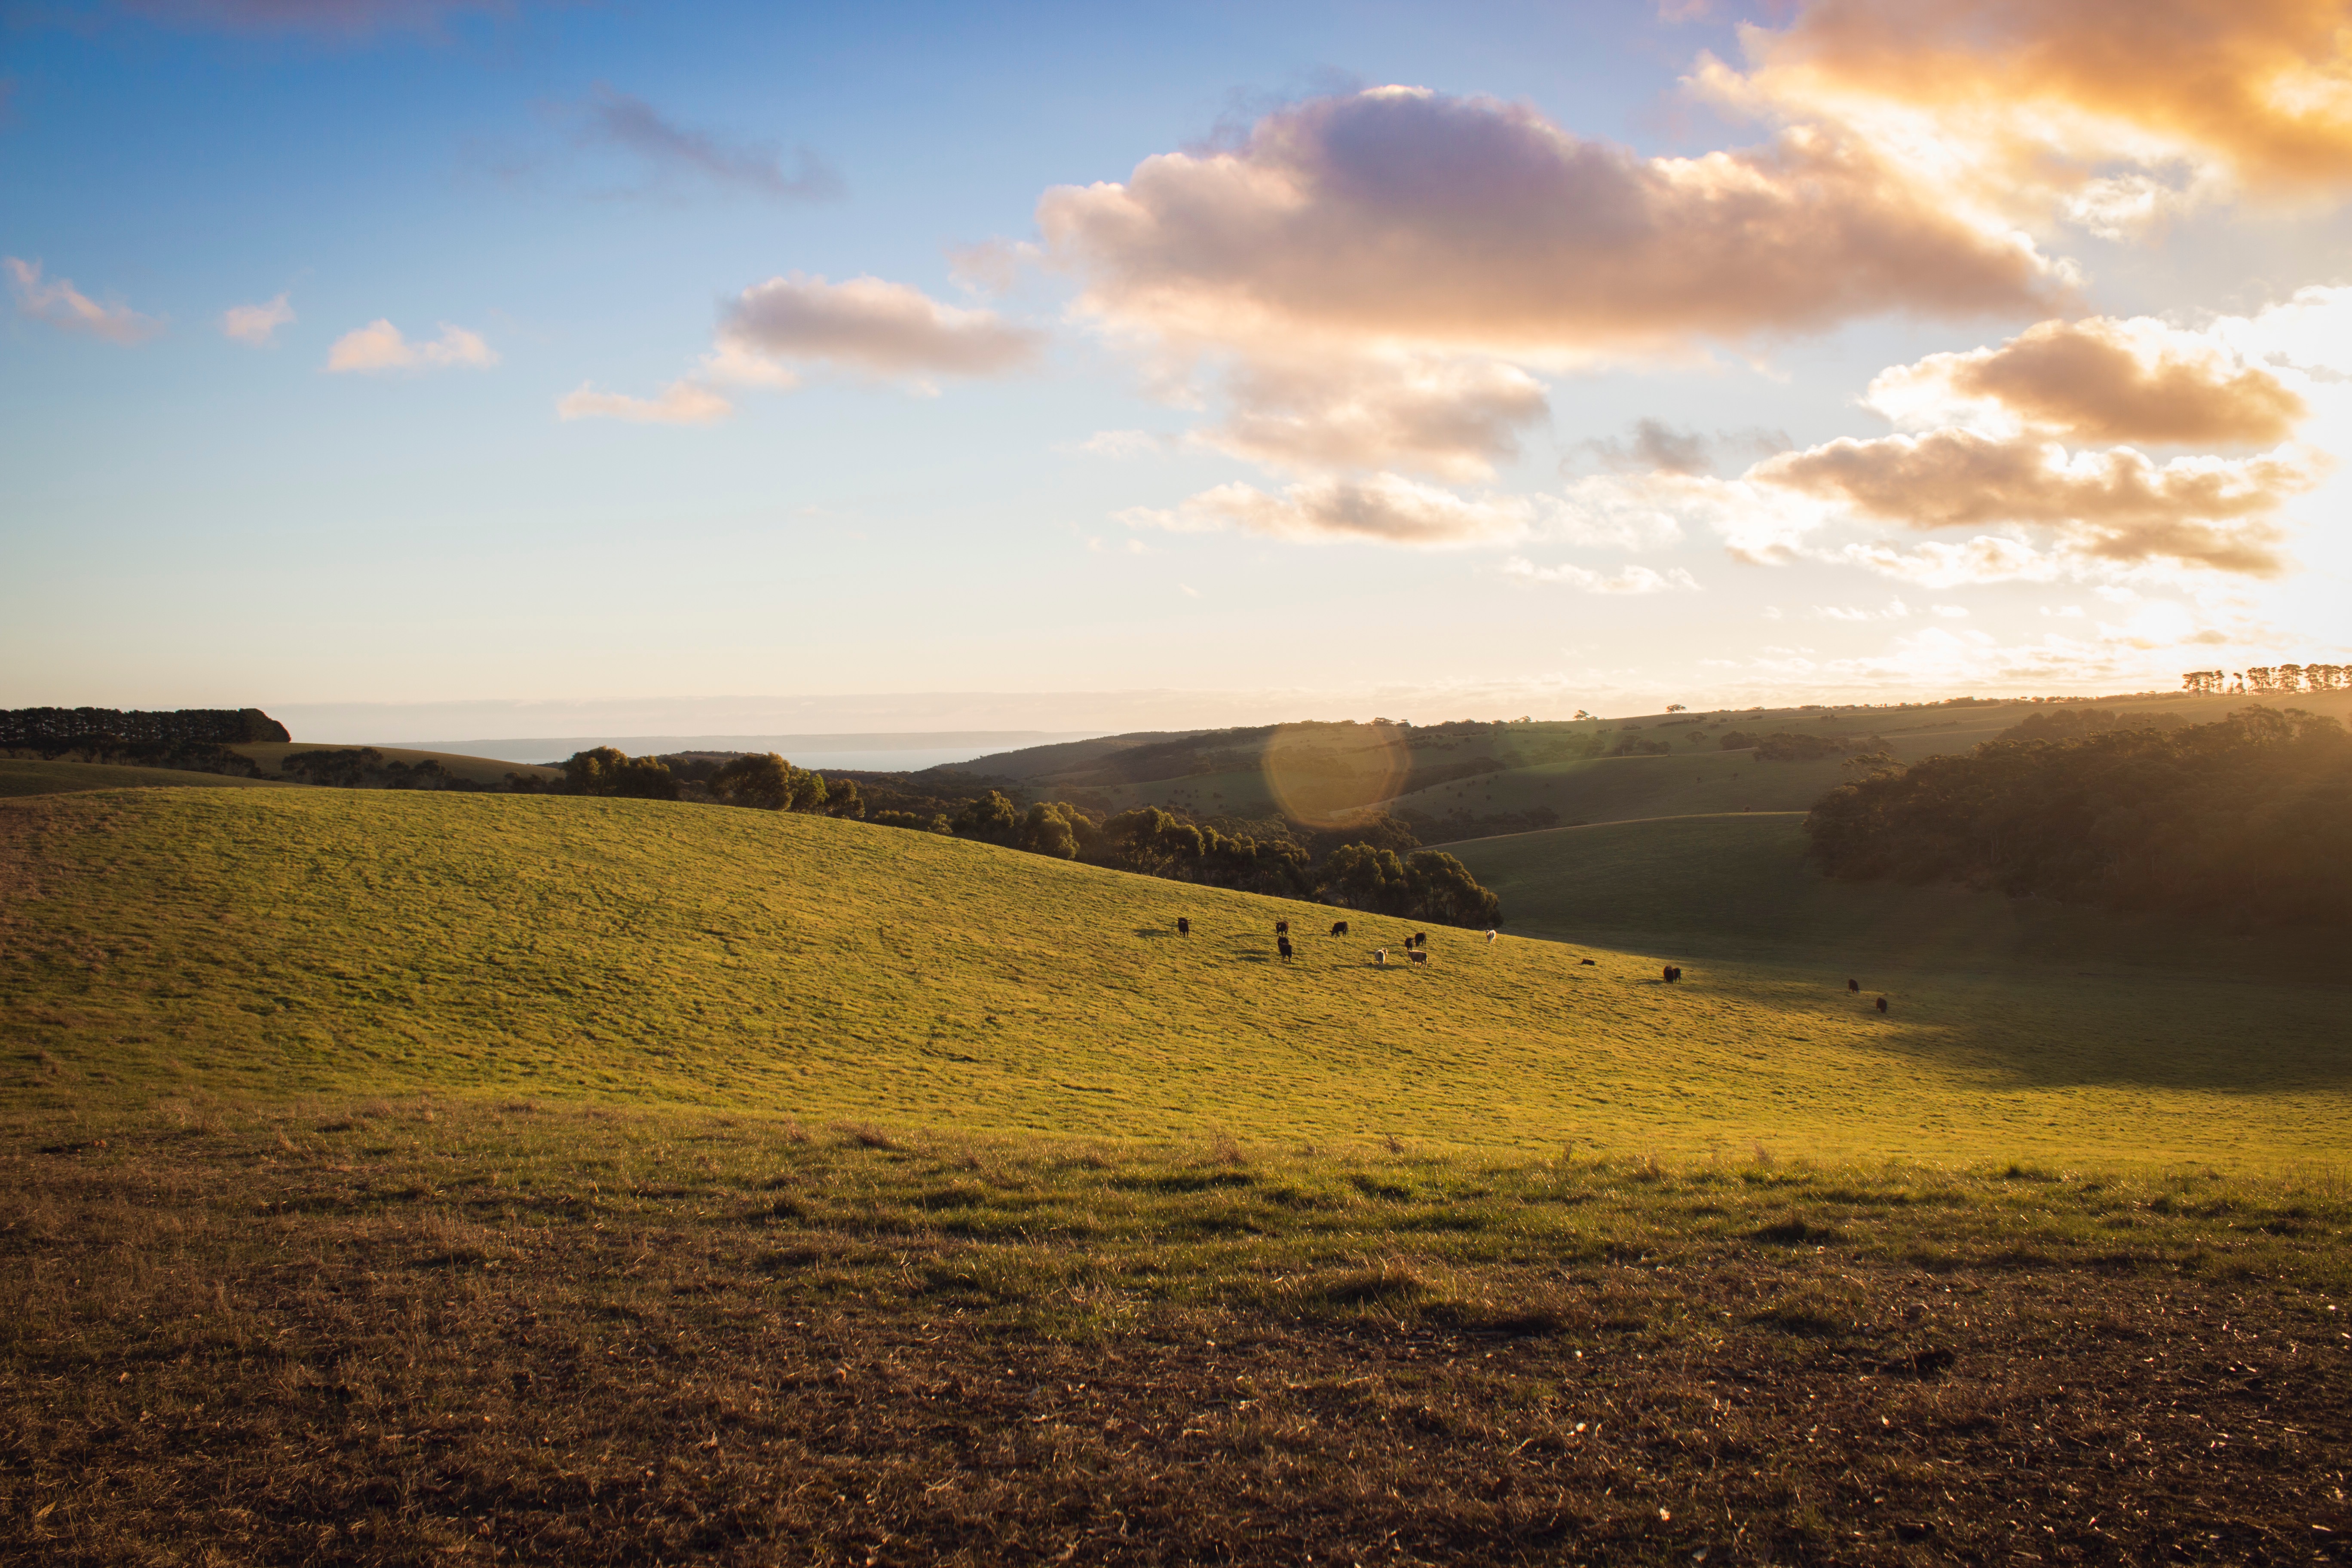
landscape, sea, nature, grass, horizon, mountain, cloud, sky, sun, sunrise, sunset, field, meadow, prairie, sunlight, morning, hill, dawn, dusk, evening, autumn, agriculture, plain, grassland, plateau, steppe, rural area, natural environment, atmospheric phenomenon, grass family